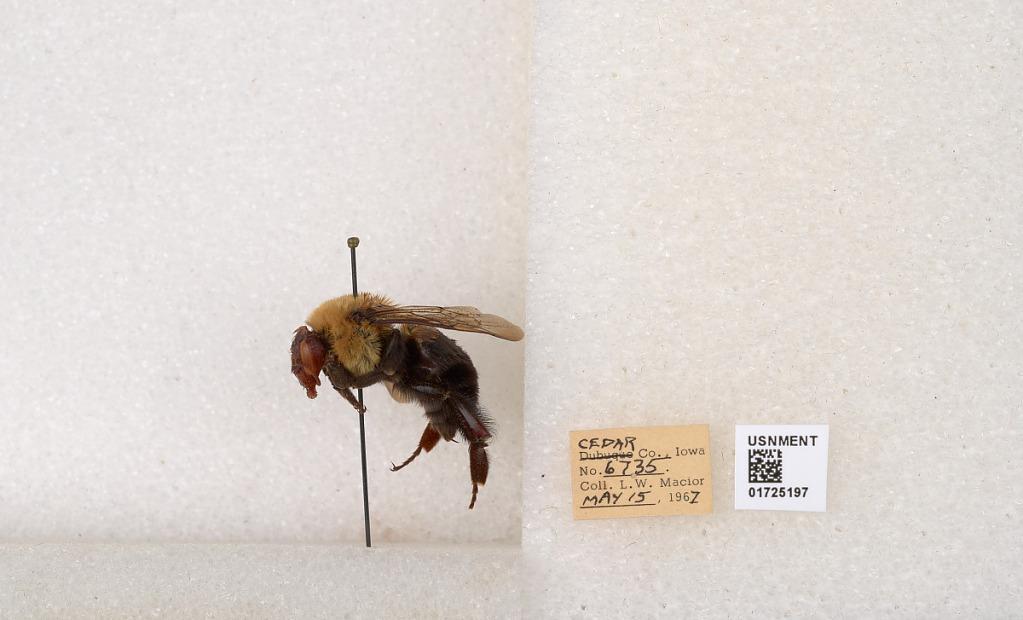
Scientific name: Bombus impatiens Cresson
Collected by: L. Macior
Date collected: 1967-5-15
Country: United States
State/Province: Iowa
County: Cedar
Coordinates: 41.7723, -91.1324